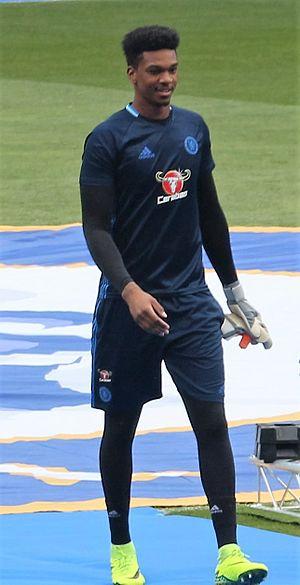
Jamal Clint-Ross Blackman, né le 27 octobre 1993 à Croydon, est un footballeur anglais qui évolue au poste de gardien de but au Rotherham United, en prêt du Chelsea FC.